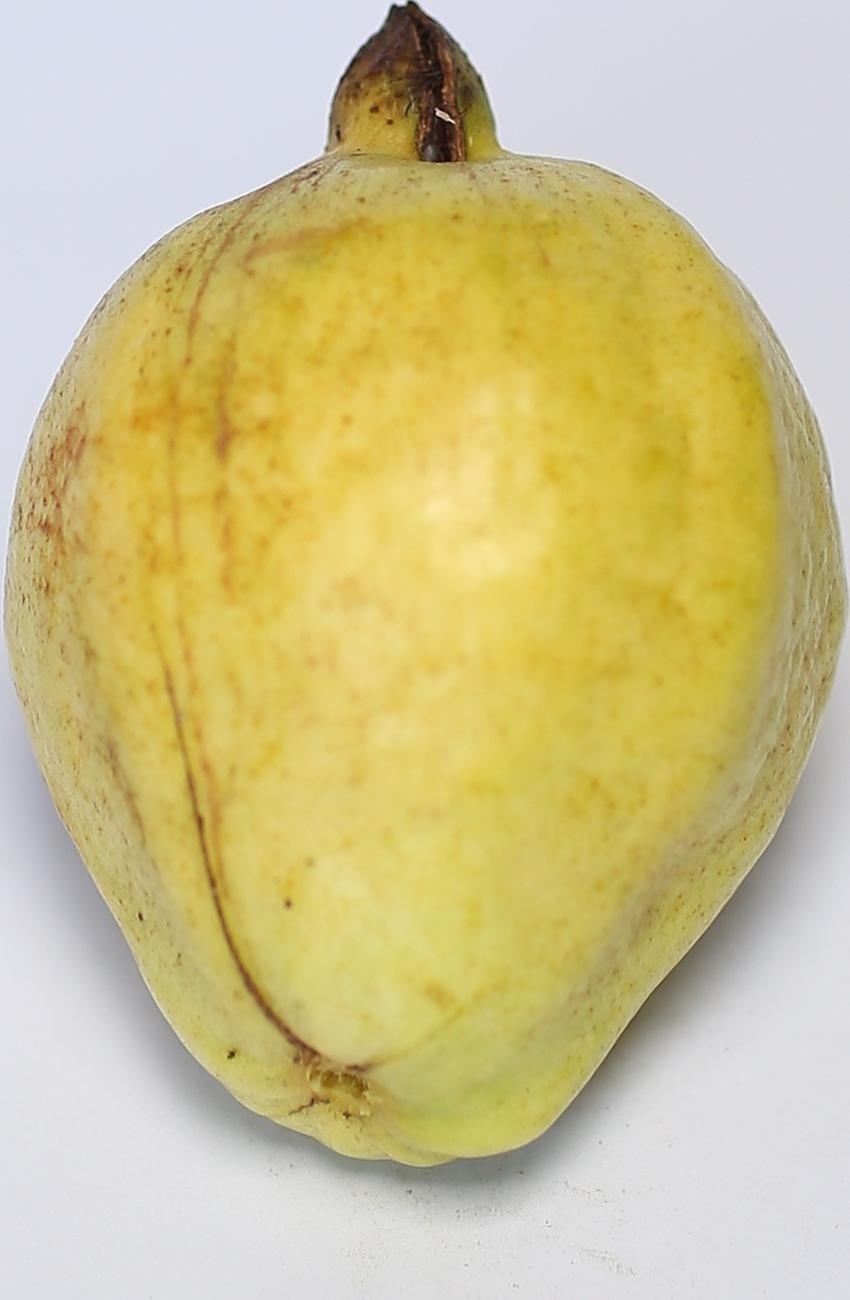
Maturity: ripe
Variety: thadhrami